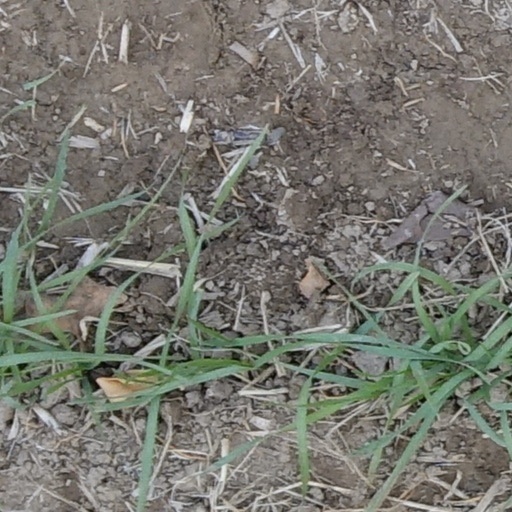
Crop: wheat